Leon Askin

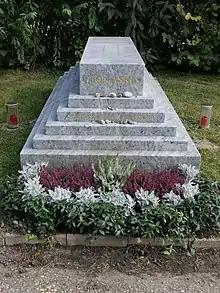
Leon Askin's grave located at Vienna Central Cemetery.

Askin died from natural causes in Vienna on June 3, 2005, at the age of 97 and is interred at Vienna Central Cemetery.